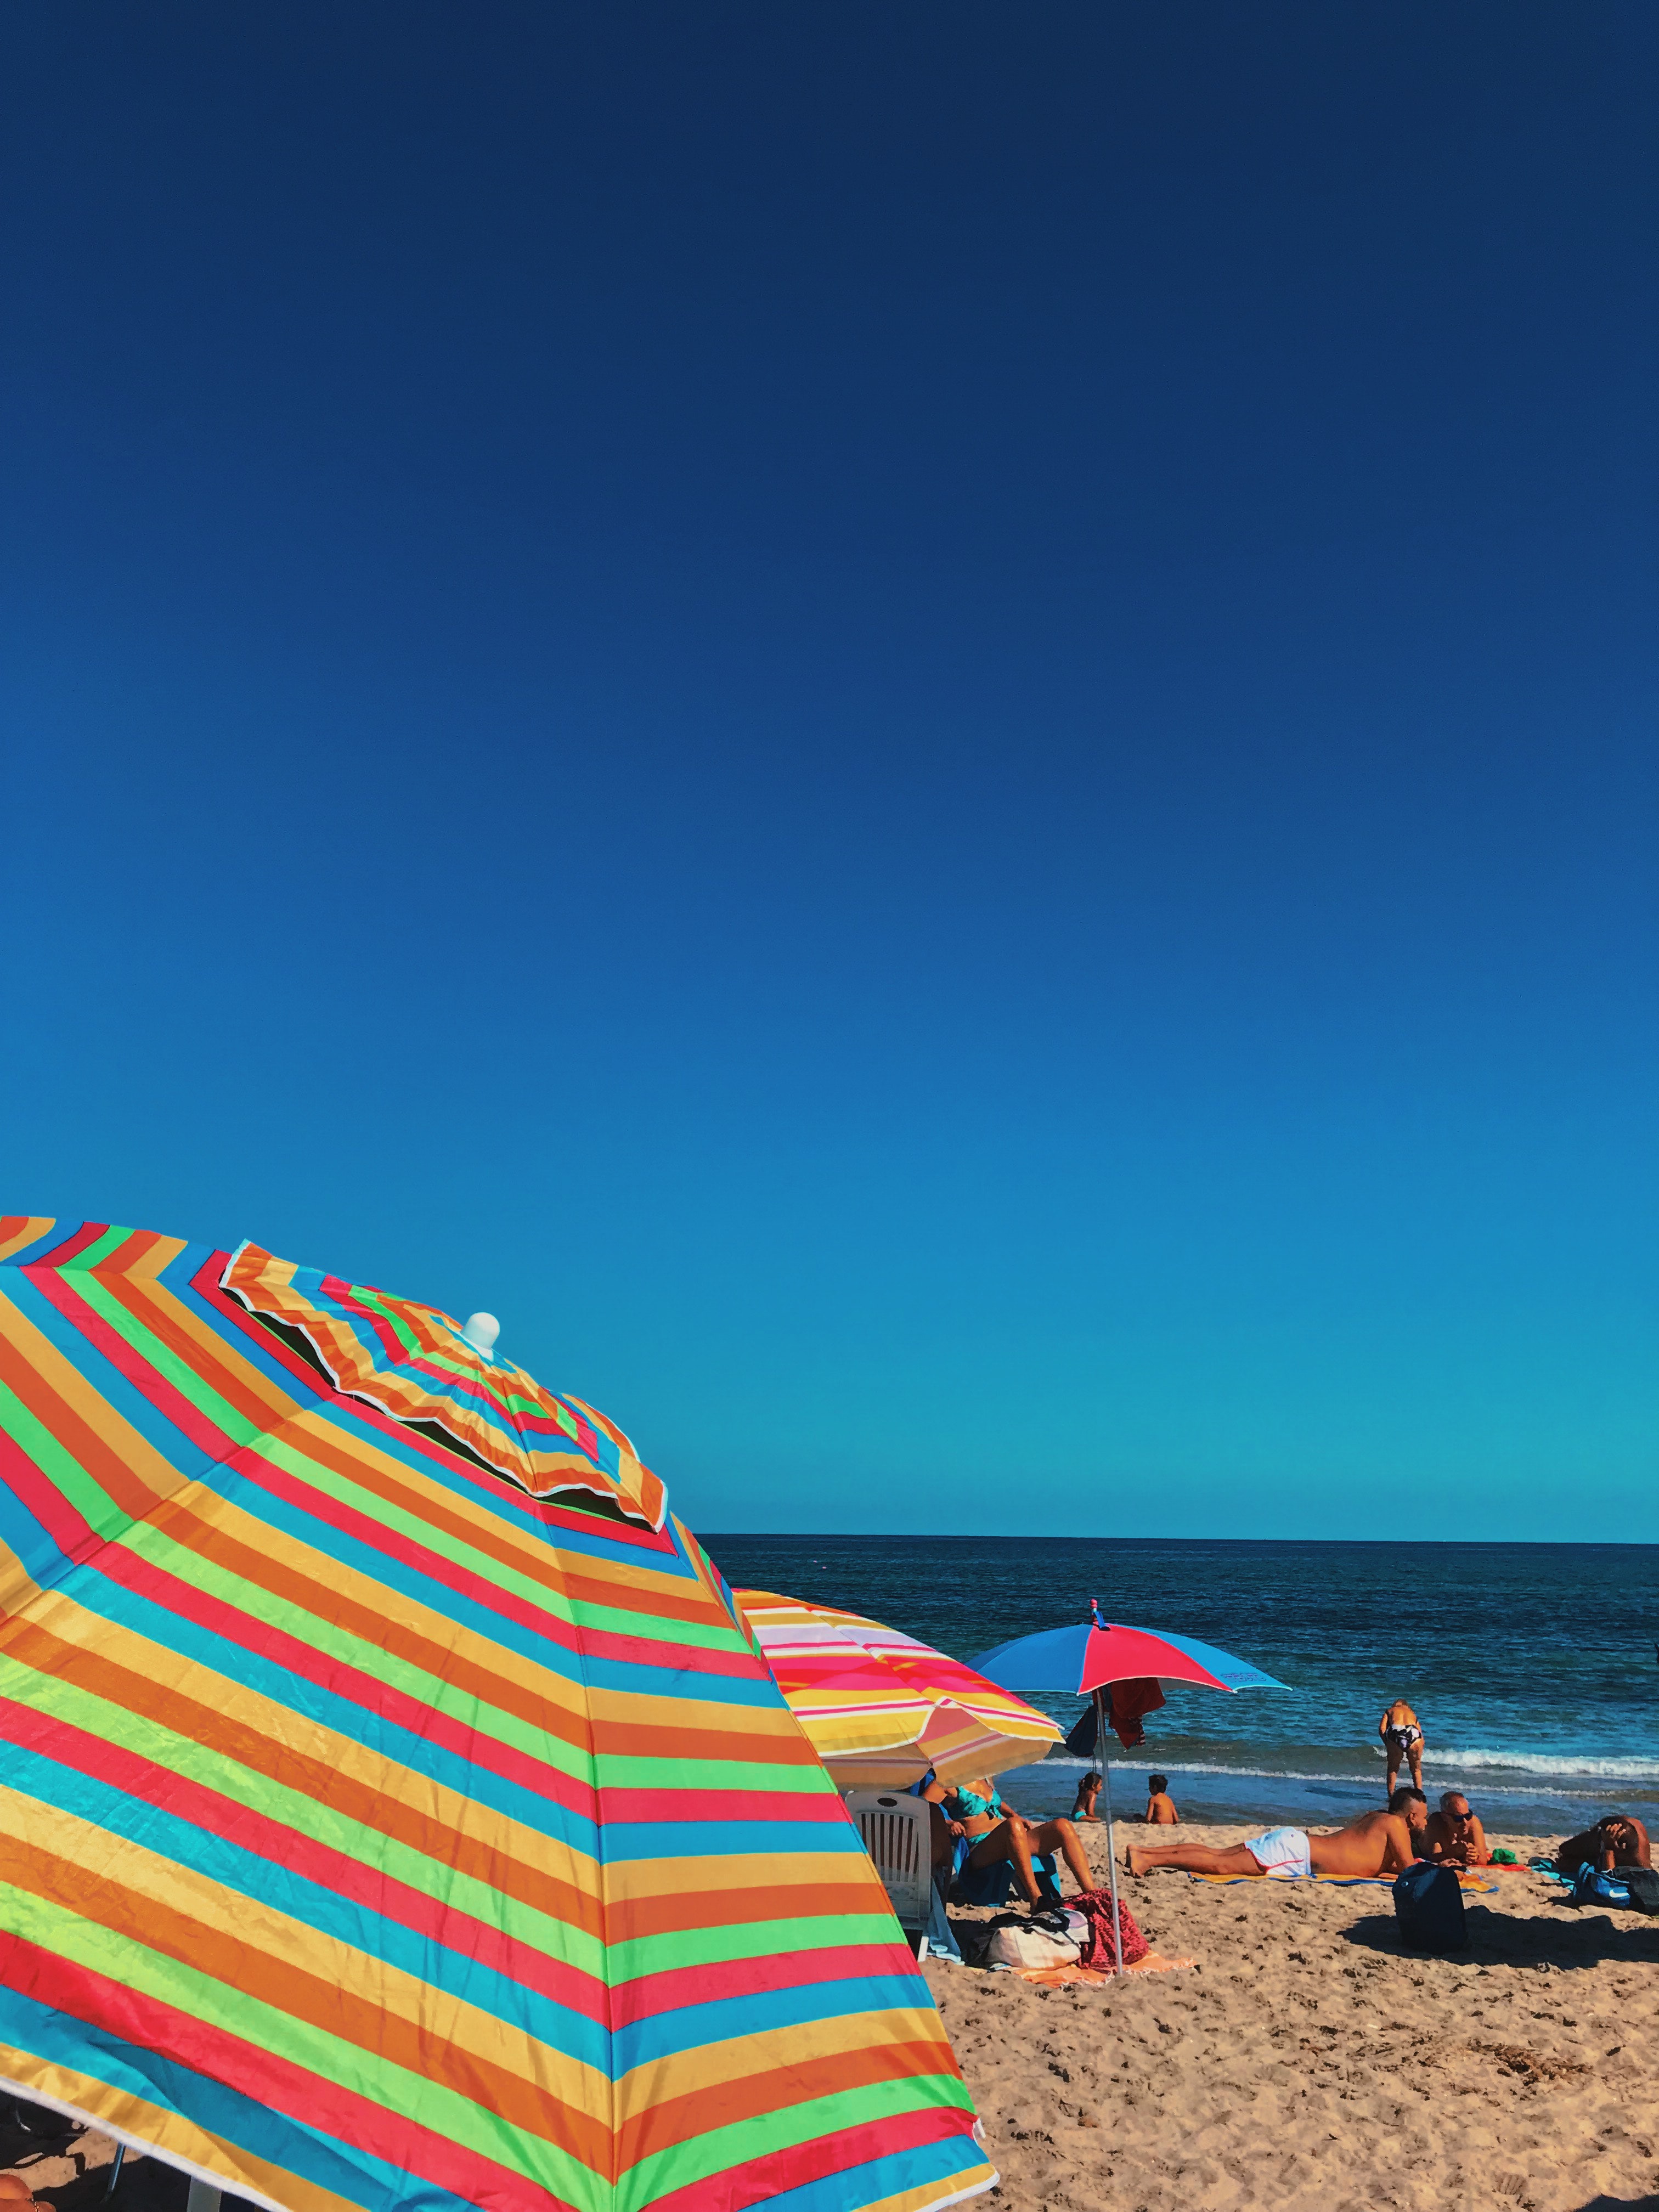
beach, People on beach, umbrella, sun tanning, blue, vacation, sky, sea, sand, summer, ocean, tourism, coast, shore, azure, horizon, fashion accessory, travel, leisure, fun, cloud, caribbean, coastal and oceanic landforms, sunlight, holiday, shade, tropics, sunlounger, spring break, bay